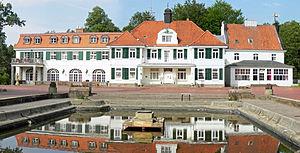
Château de Bredebeck la base militaire de Bergen"
La base militaire de Bergen, au sud de la lande de Lunebourg, est, avec sa surface de 284 km² l'une des plus grandes bases militaires d'entraînement en Europe.
Lohheide est une zone non incorporée dans l'arrondissement de Celle, au sud de la lande de Lunebourg, dans le Land de Basse-Saxe.
Le château de Bredebeck a été bâti en 1901 et 1902 dans la lande de Lunebourg. Il est en fait par sa taille et sa fonction un manoir. Lorsque la base militaire de Bergen se construit en 1936, il fait partie de la zone de construction mais est préservé. Il a servi de résidence aux officiers militaires britanniques de la base et est fermé au public.